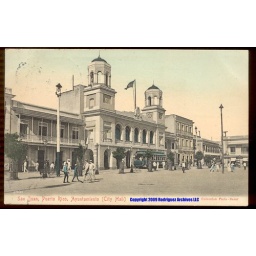
Published by Coleccion Paris Bazar. The building to the left of City Hall had a third floor added later.